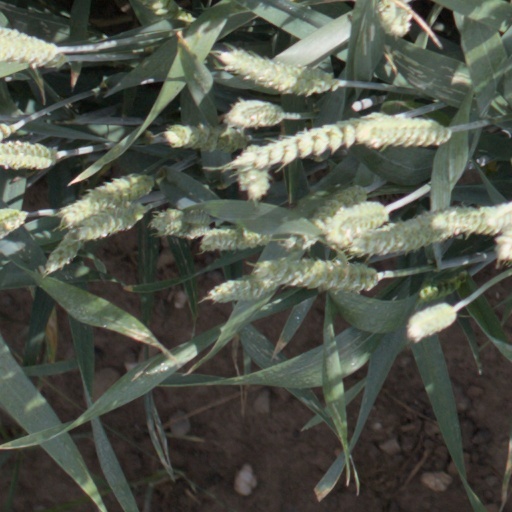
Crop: wheat